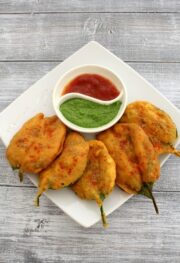
Dish: pakode